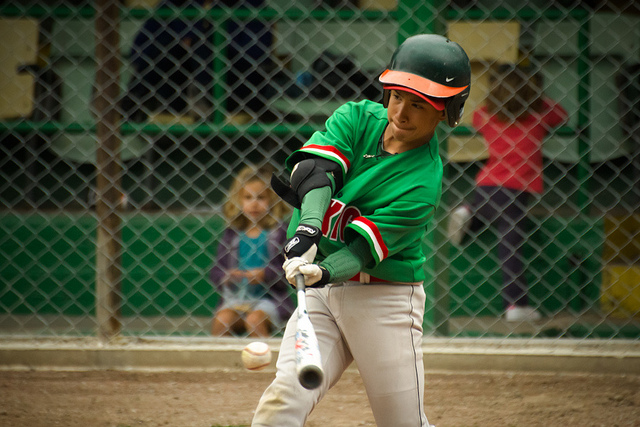
một cậu bé đang luyện tập đánh quả bóng chày ở trên sân